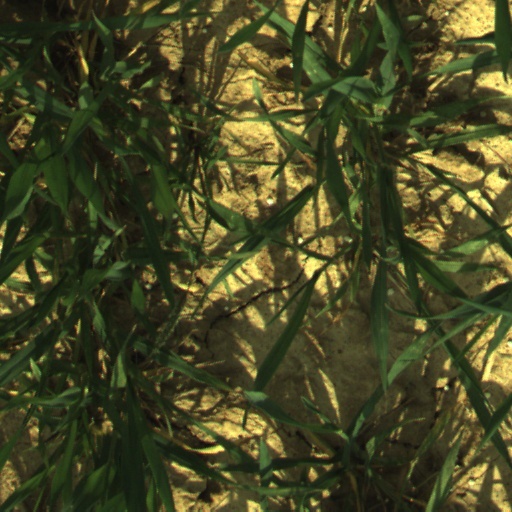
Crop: wheat